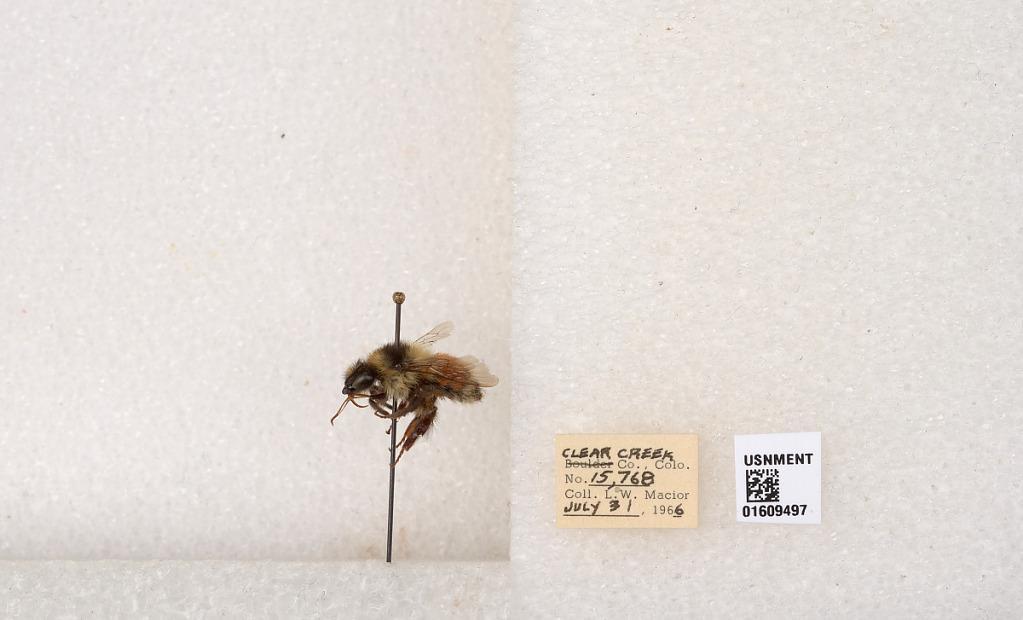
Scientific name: Bombus (Pyrobombus) sylvicola Kirby
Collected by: L. Macior
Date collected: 1966-7-31
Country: United States
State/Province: Colorado
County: Clear Creek
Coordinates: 39.6856, -105.645